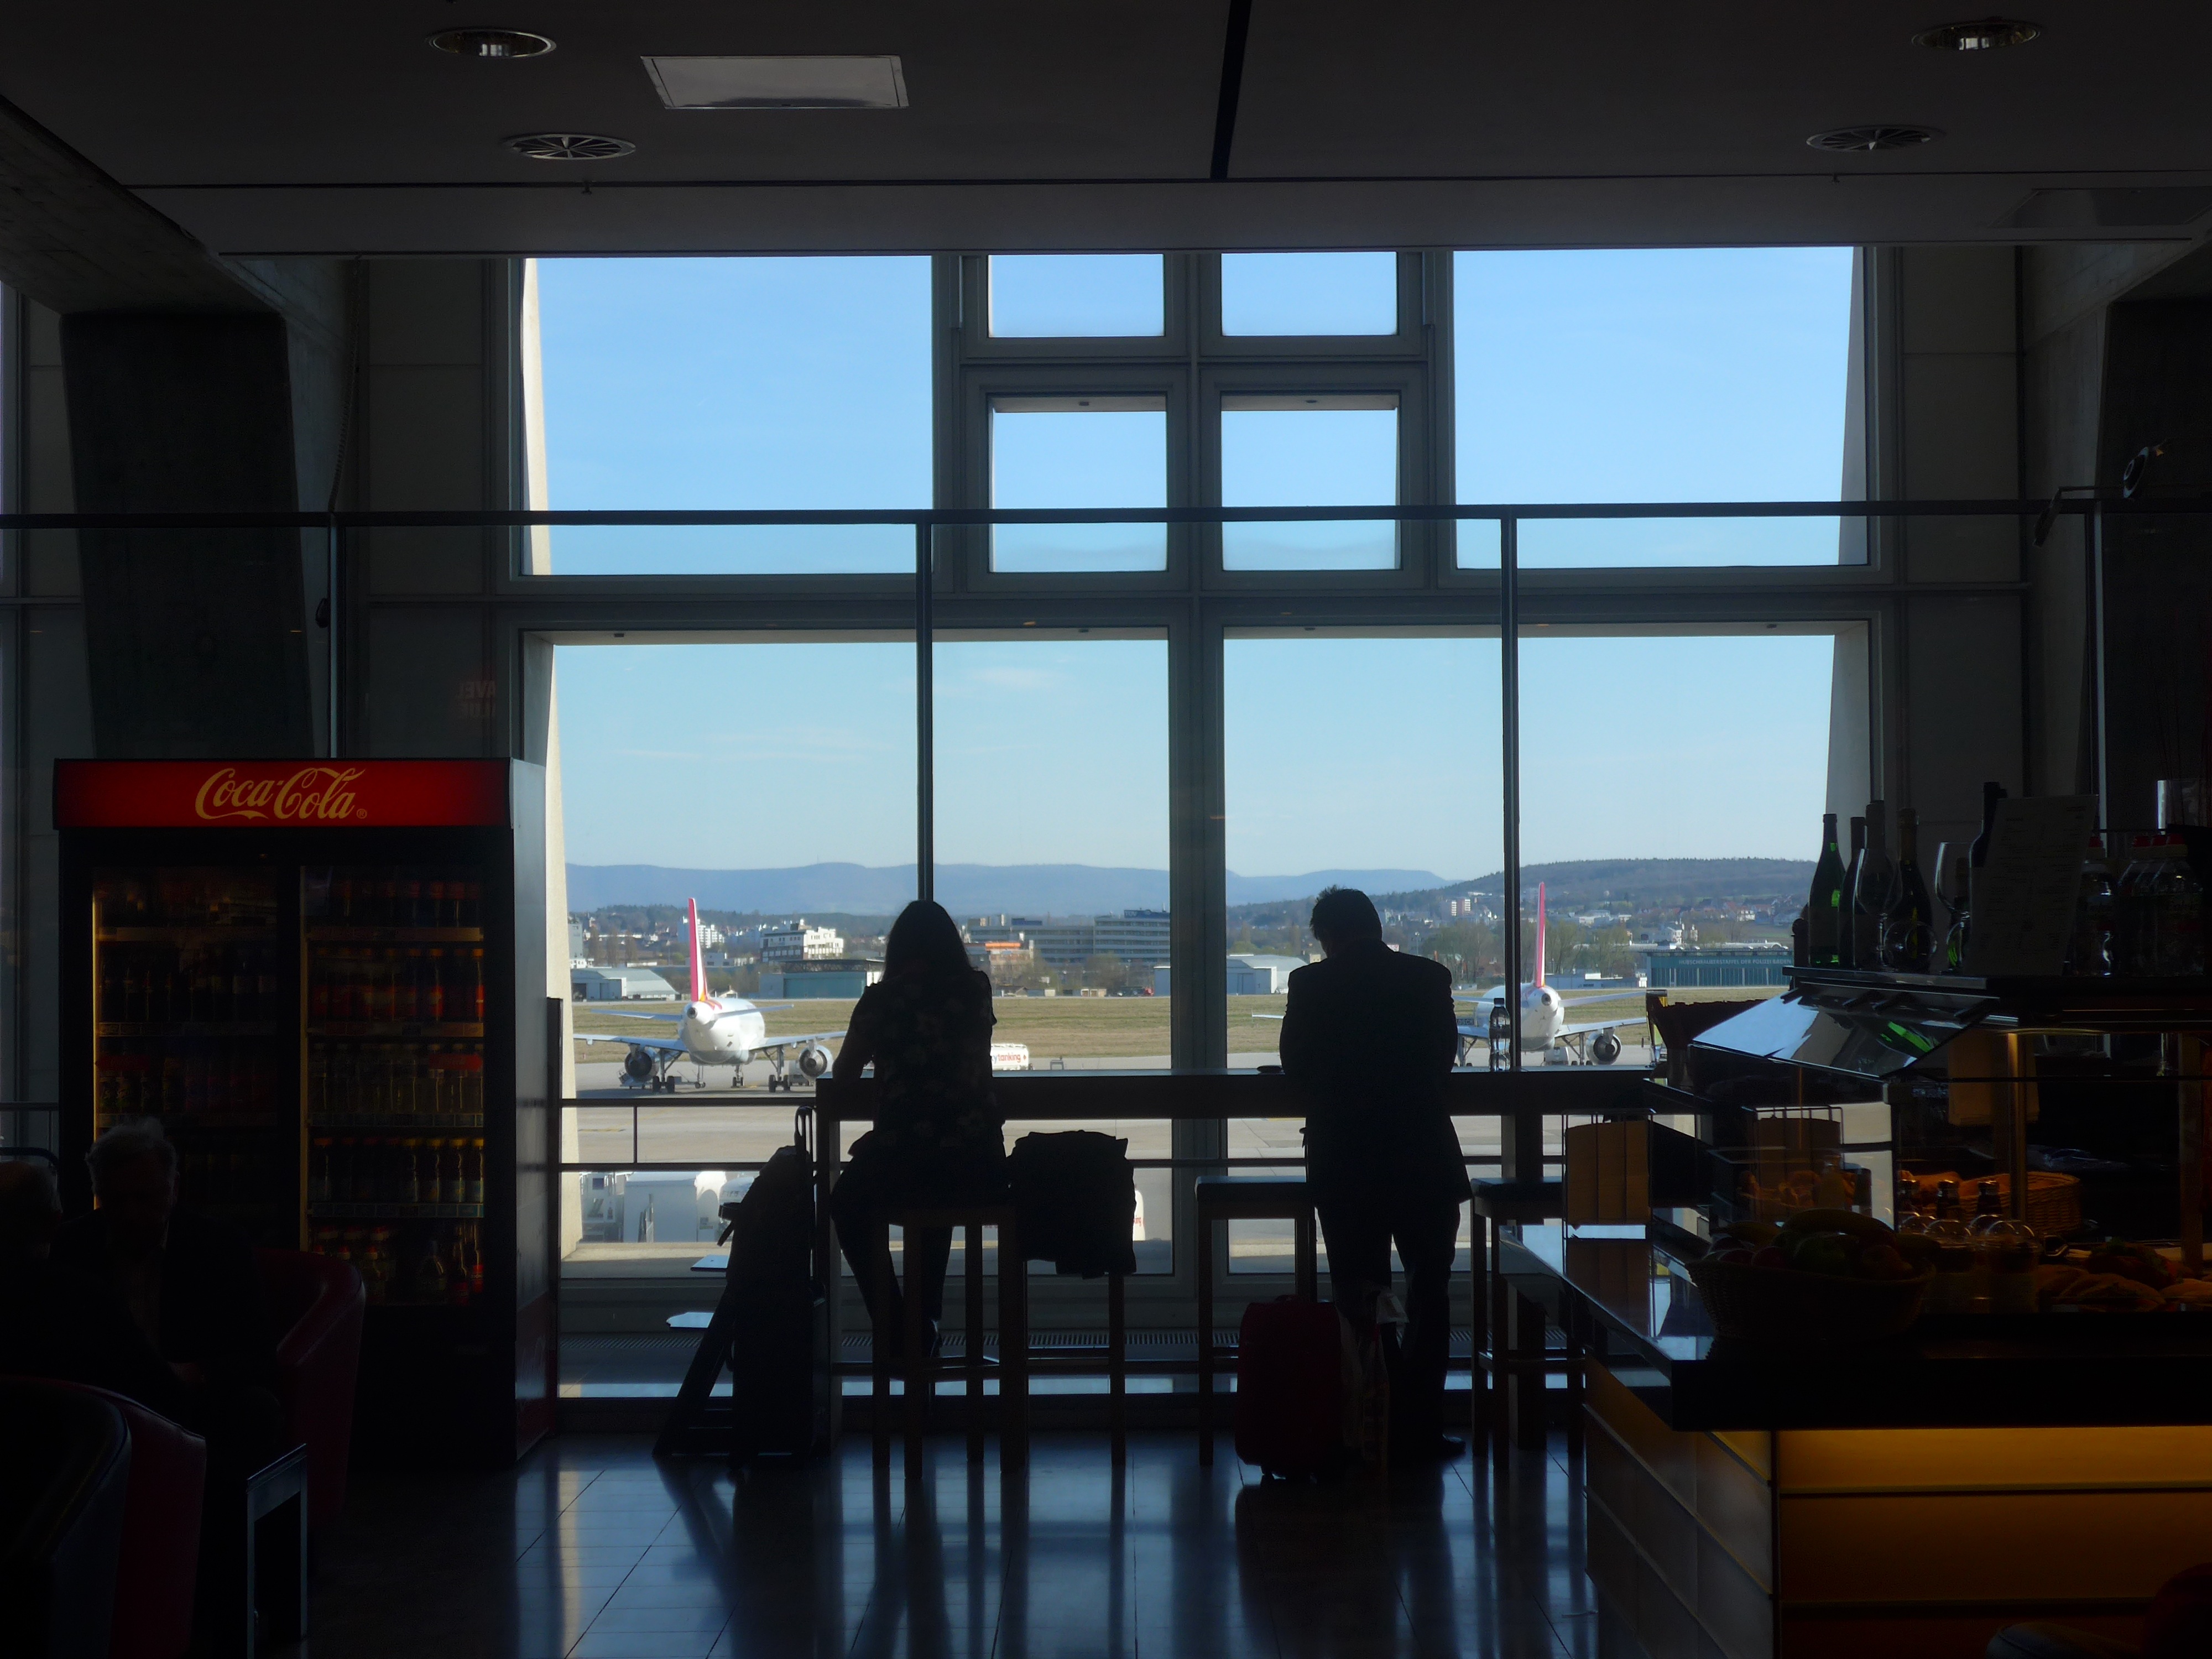
silhouette, window, building, restaurant, airport, travel, bar, human, interior design, design, wait, shape, window covering